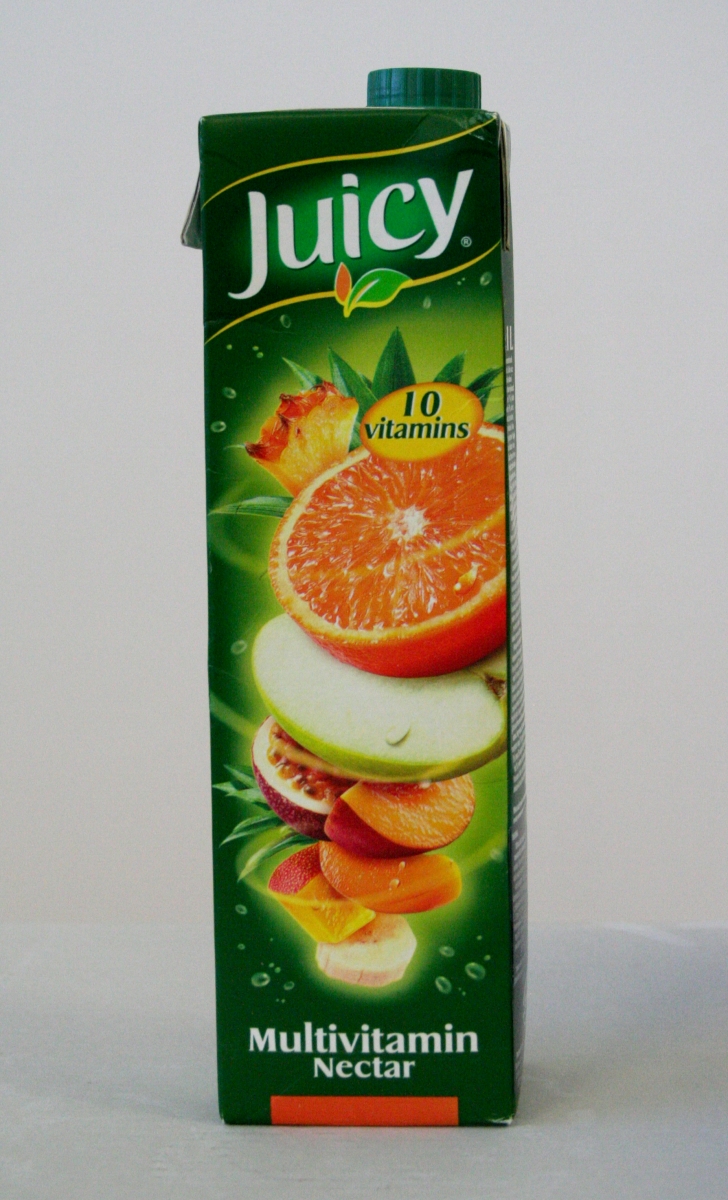
Waste category: cardboard